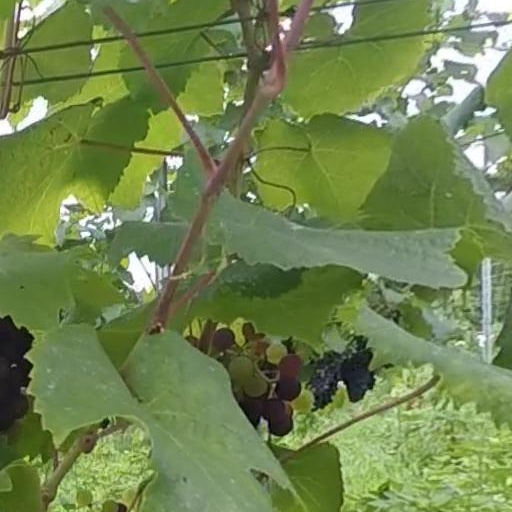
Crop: grape